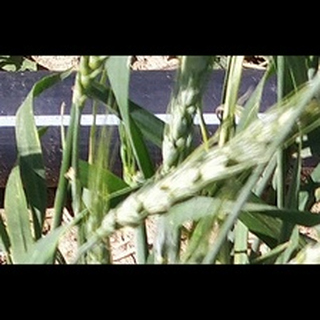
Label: healthy_wheat